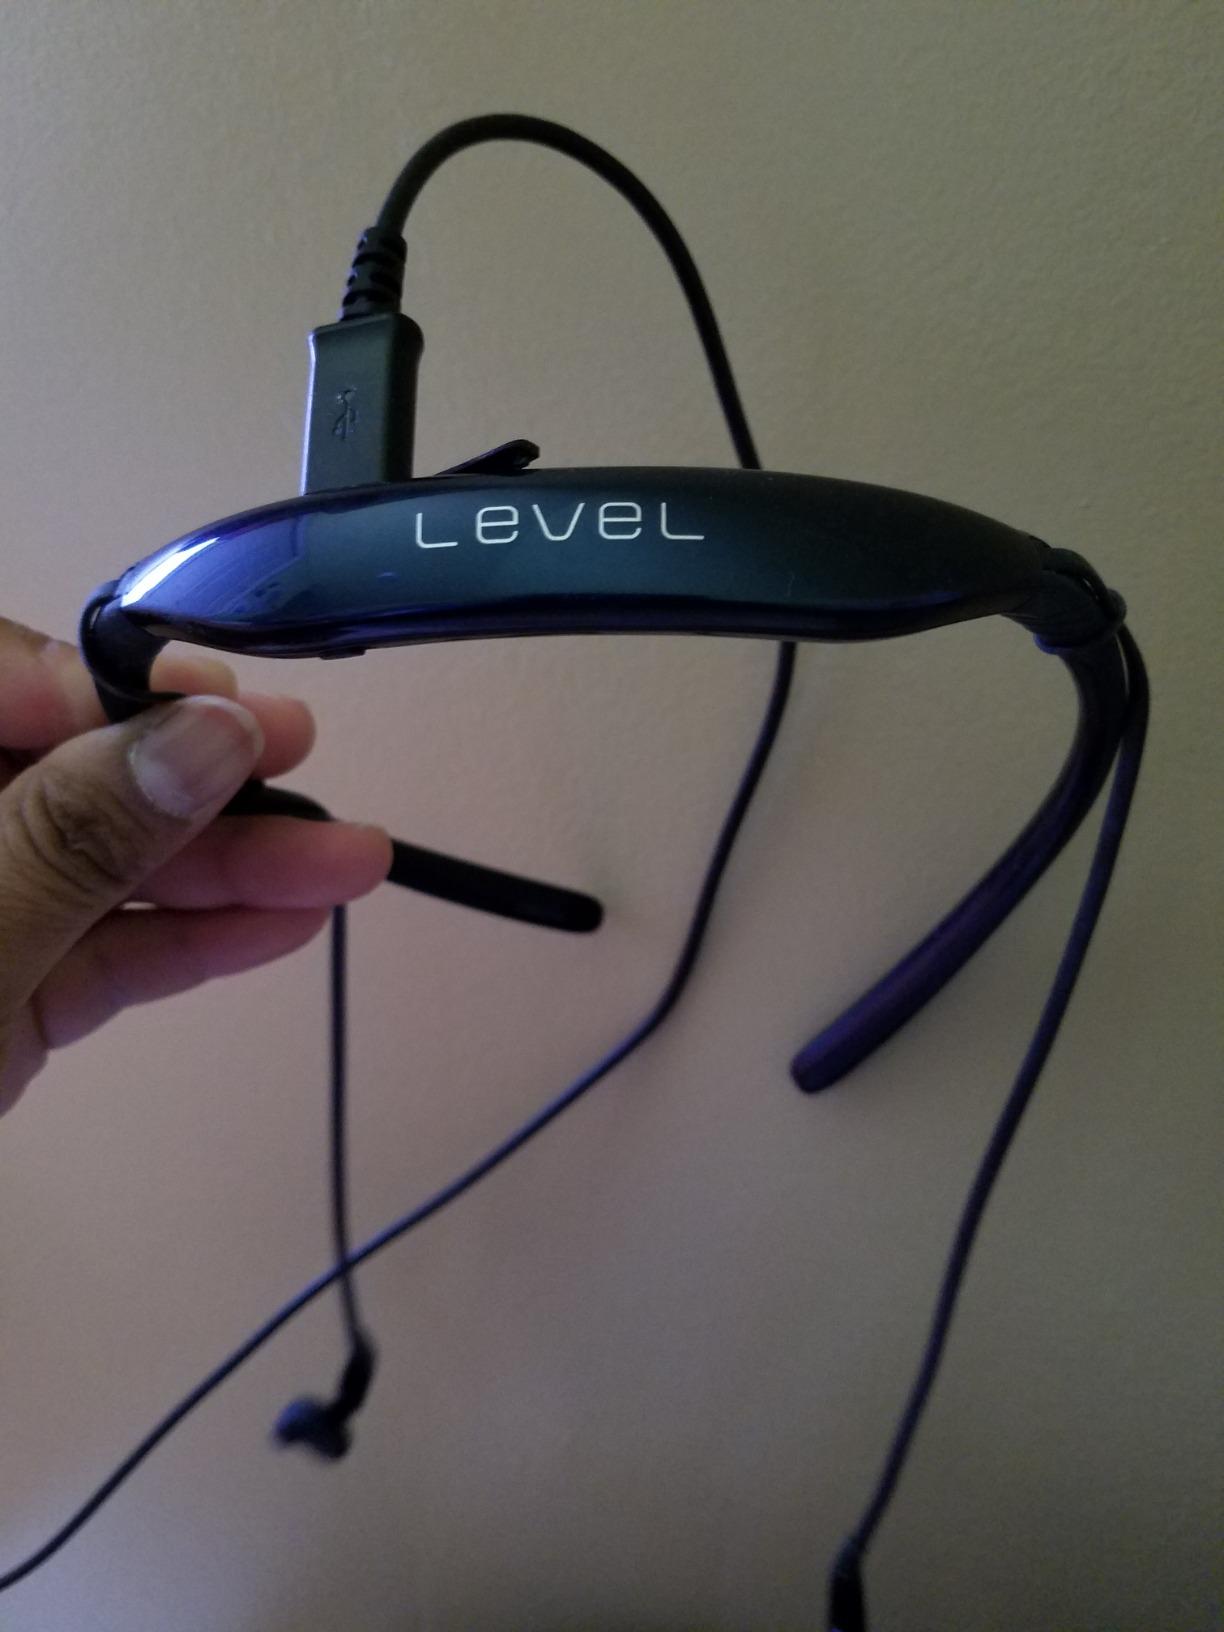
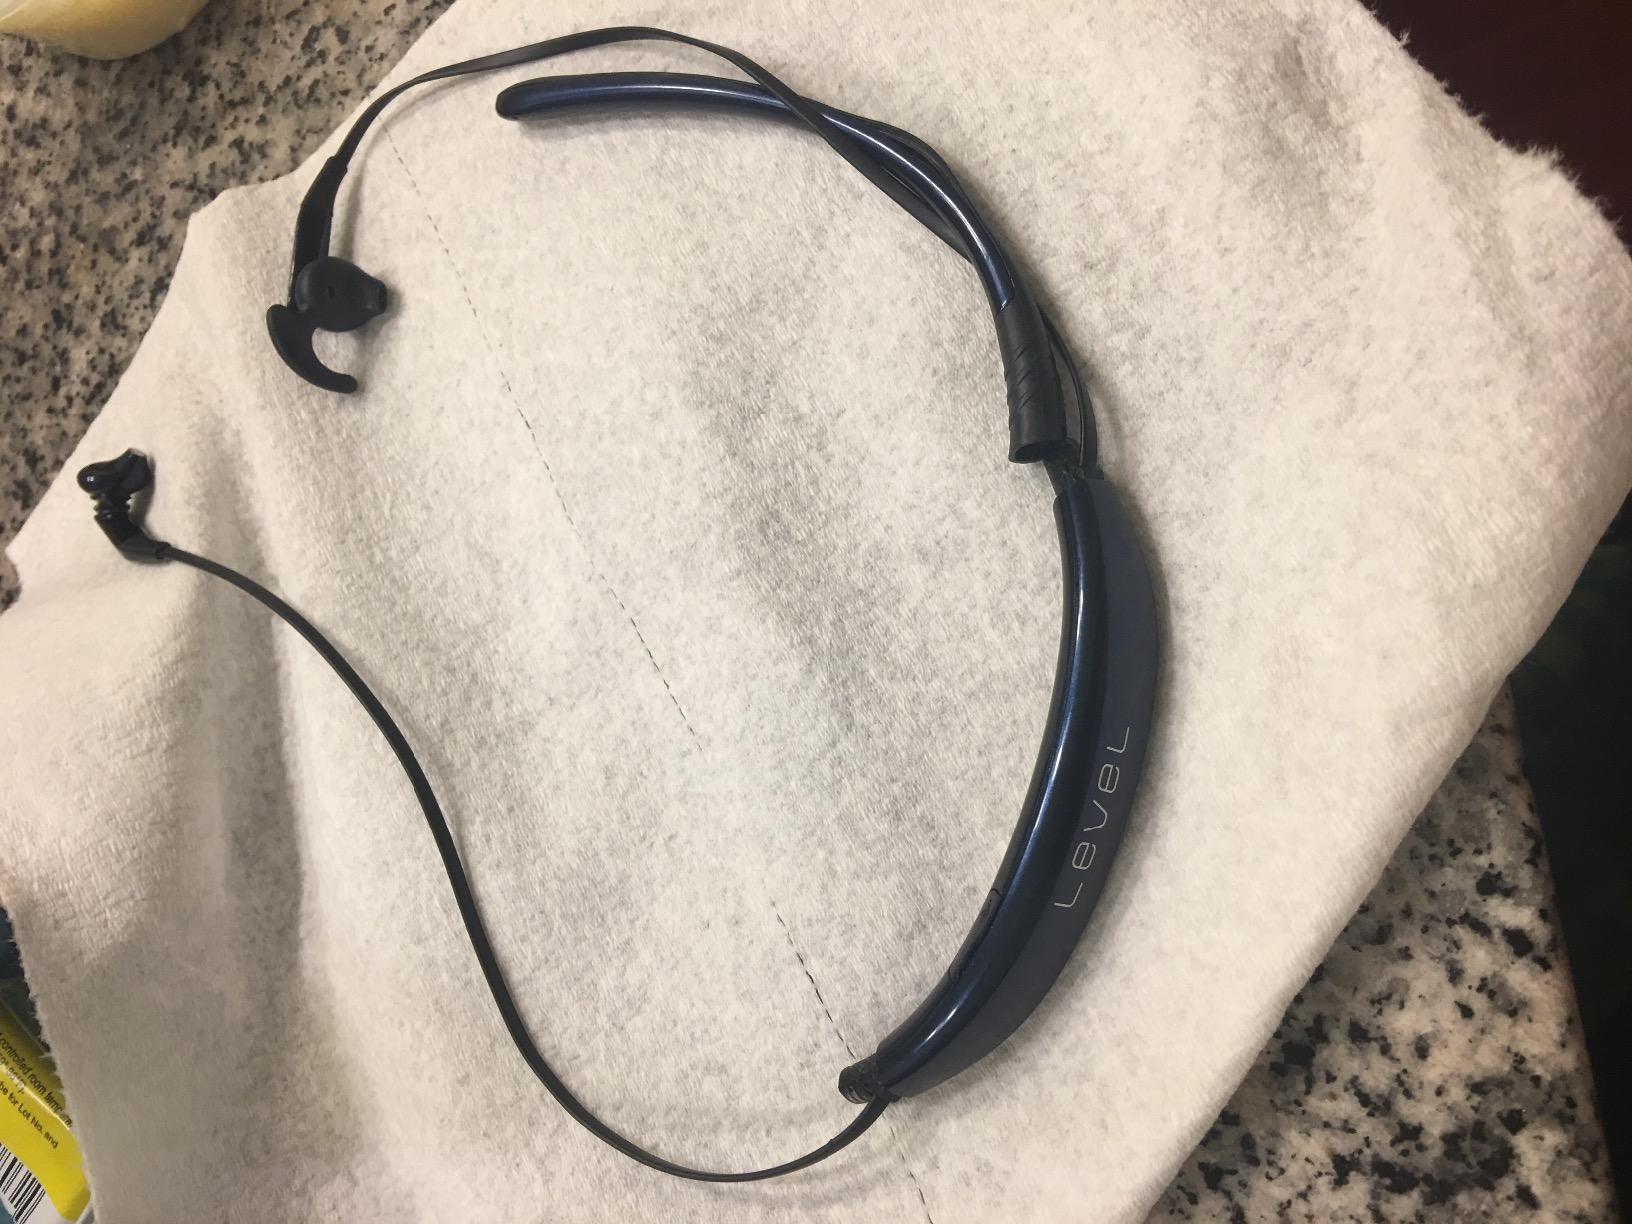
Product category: headphones
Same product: yes